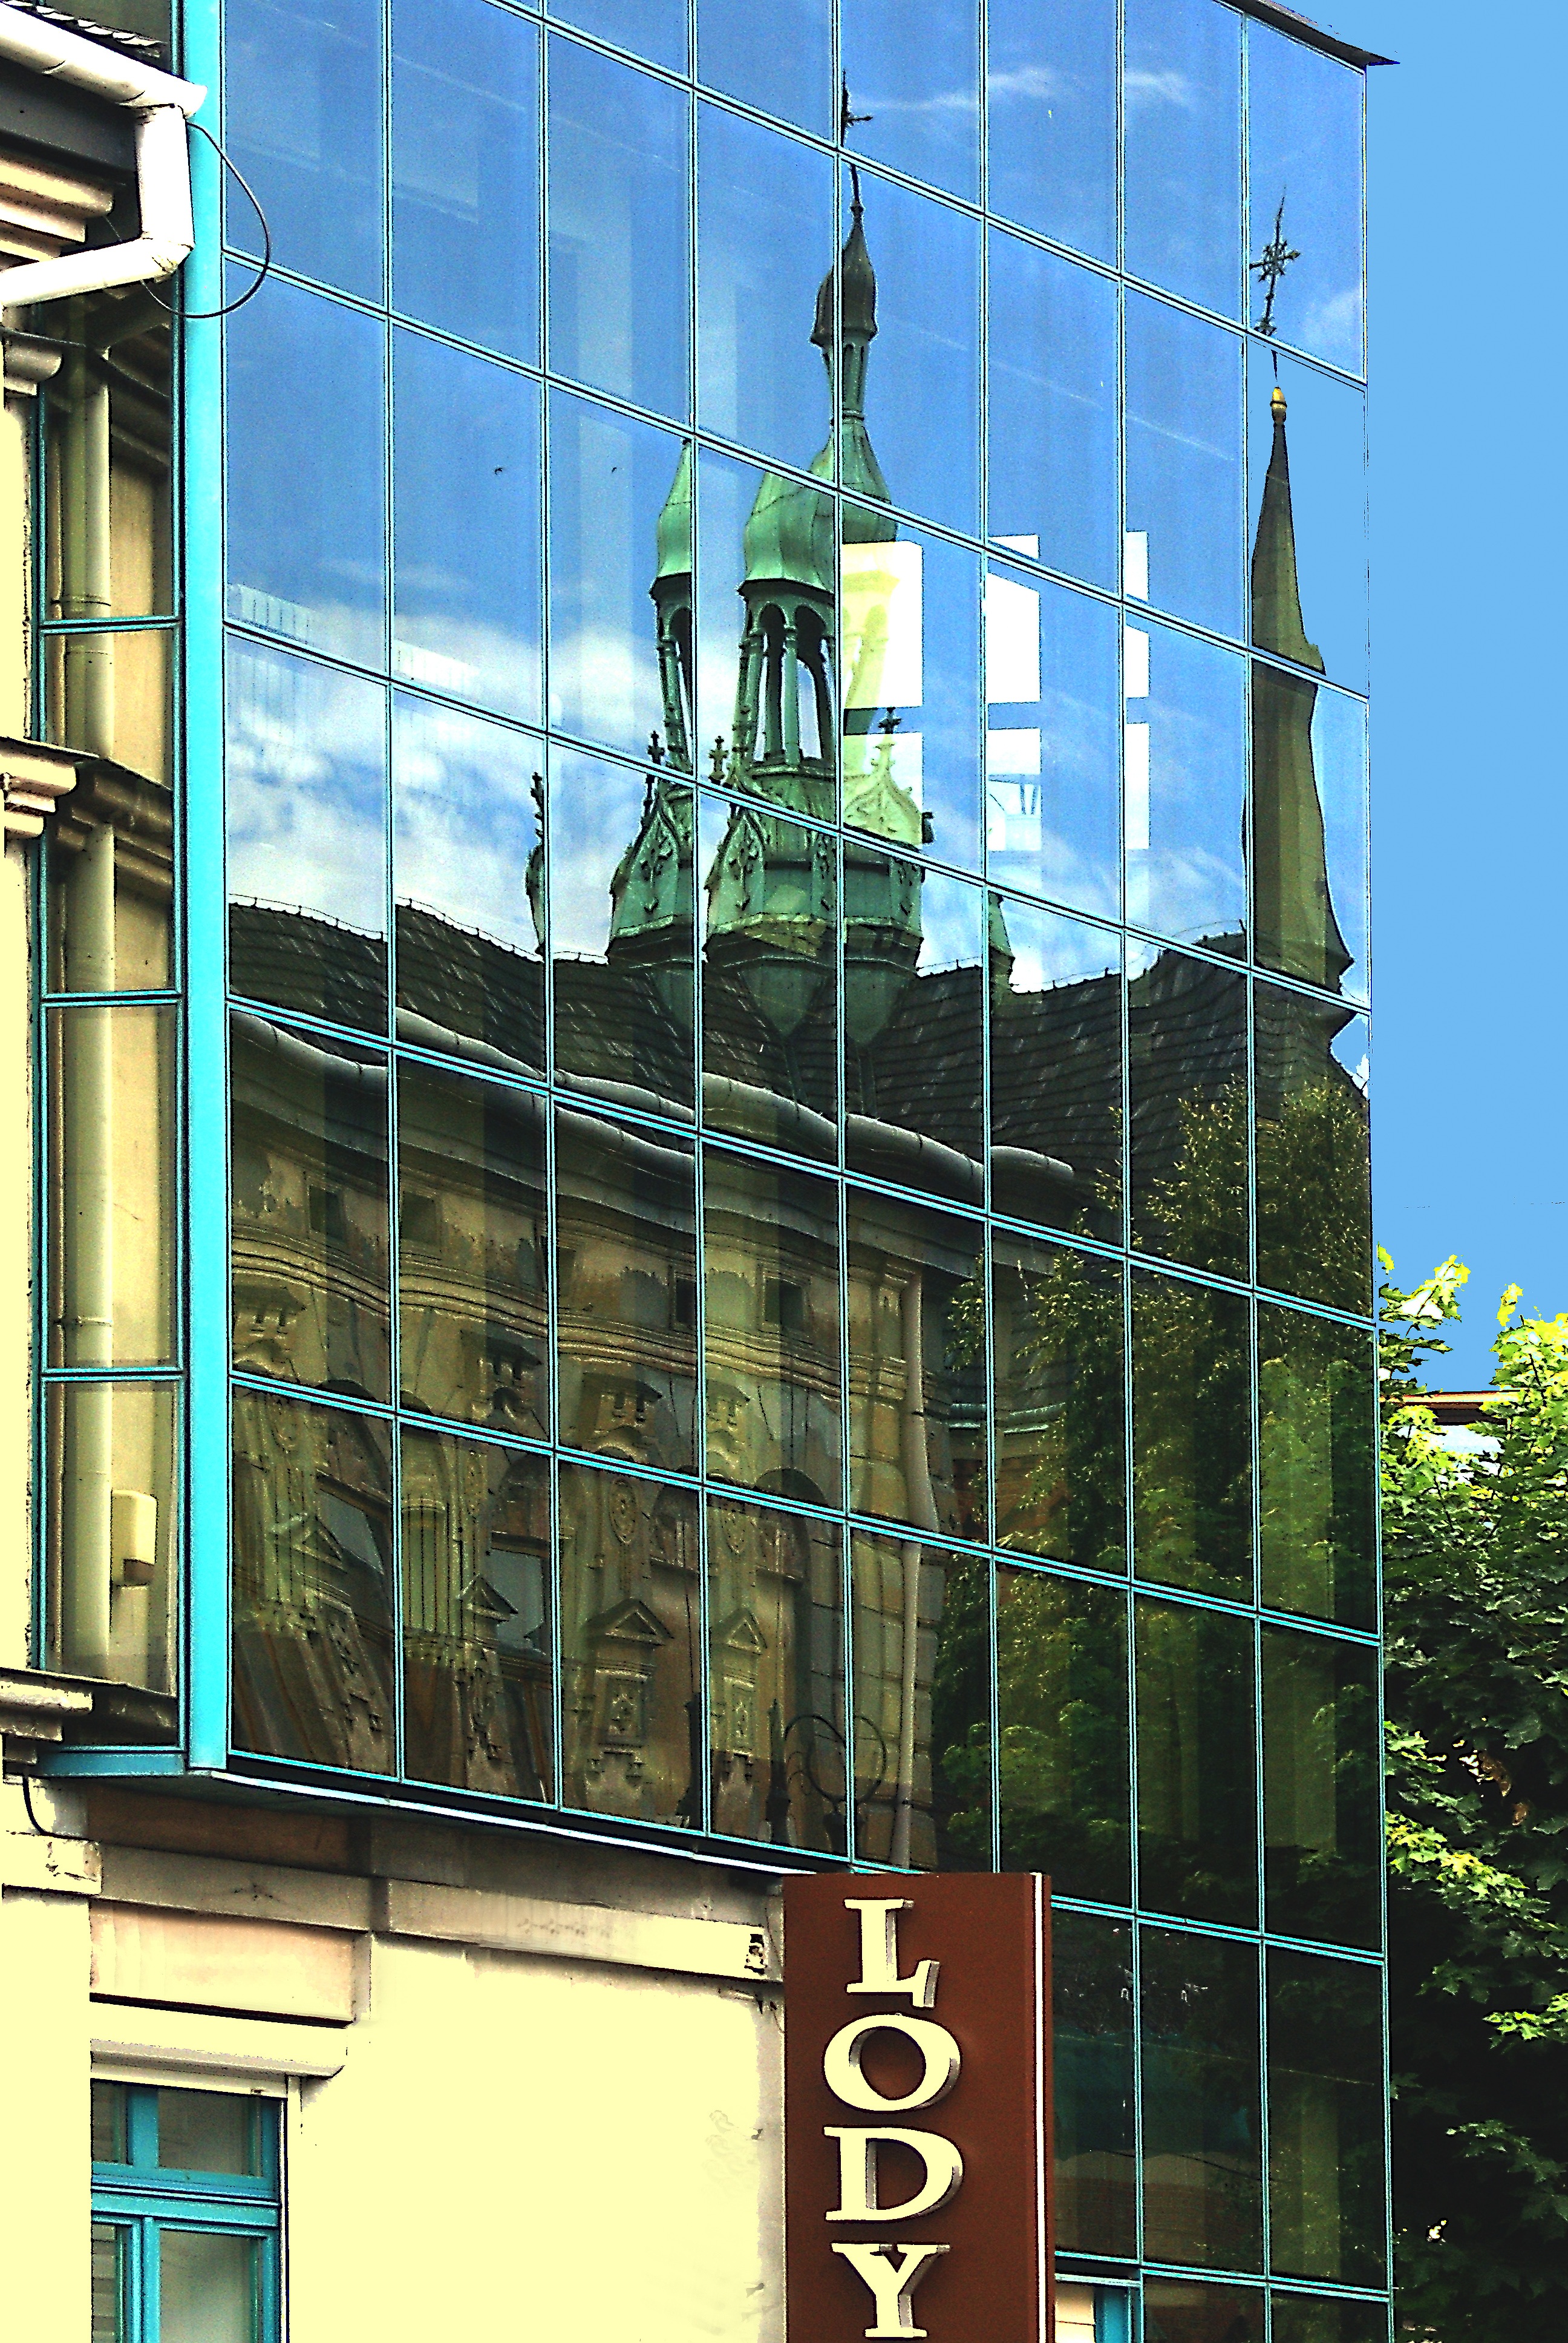
architecture, glass, skyscraper, tower, mast, landmark, facade, modern, tower block, reflections, new, stylish, facades, glass panes, malopolska, the addition of, glass wall, glass building, new filtrate, rebound homes, two worlds, the decor, old architecture, two styles